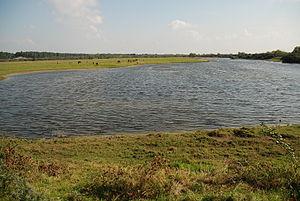
Le Henson, ou cheval de la baie de Somme, est une race chevaline française dont l'idée émerge au début des années 1970. Issue de croisements entre des chevaux de sang chaud de race Selle français et Anglo-arabe, entre autres, et des chevaux Fjord à sang froid d'origine norvégienne, elle est créée afin d'obtenir une monture adaptée au tourisme équestre, alors en plein essor dans la baie de Somme.